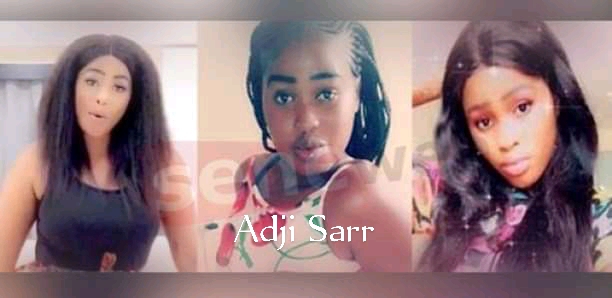
Nataal bii de sennas ndaw moo si nekk su ràññeeku sax jamono jii. Ñu koy wax Aji Saar. Aji Saar de moo ci nekk. Def nañu si ñetti nataalam. Ñetti nataalam.. Yépp nag ay boppi neen la def.
Ñaari nataal yi dafa teg ci bopp bi greffage. Benn bi dafa léttu.
Nataal bi ci digg bi bind nan si Aji Saar muy turam uhun! Aji Saar daal moo ci nekk ci nataal bi Aji Saar.